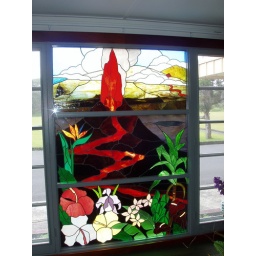
Stained glass window in KMC (Kilauea Military Camp) office.